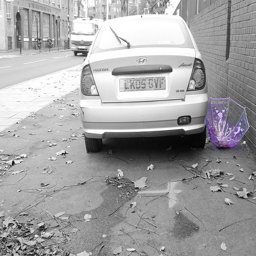
The back end of a parked car with an umbrella on the ground next to it.
a car sits parked next to a brick wall
An enhanced picture of a car and an umbrella
A car on a street by a umbrella and building.
The back of a car on a street side with a purple umbrella lying beside it.